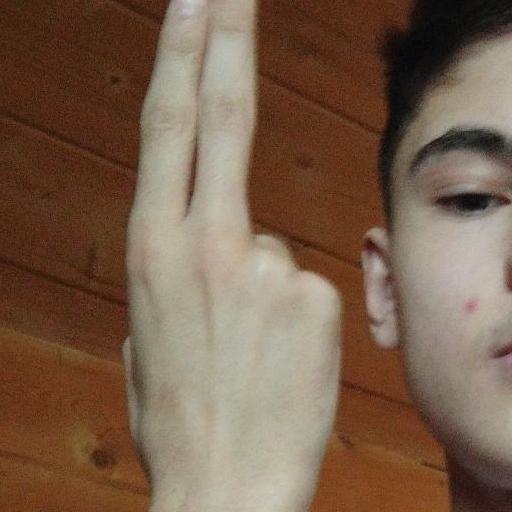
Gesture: two_up_inverted